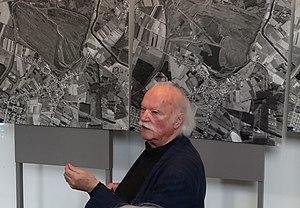
Rieulay de 1977 à 2006 en conférence le 9 novembre 2019 sur l'évolution du site du terril des Argales
Rieulay est une commune française située dans le département du Nord, en région Hauts-de-France. Elle absorbe en 1946 la commune de Marchiennes-Campagne.
La maison du Terril est située dans la base de loisirs des Argales à Rieulay. Elle propose des activités portant sur les terrils : histoire, reconversion et environnement naturel.